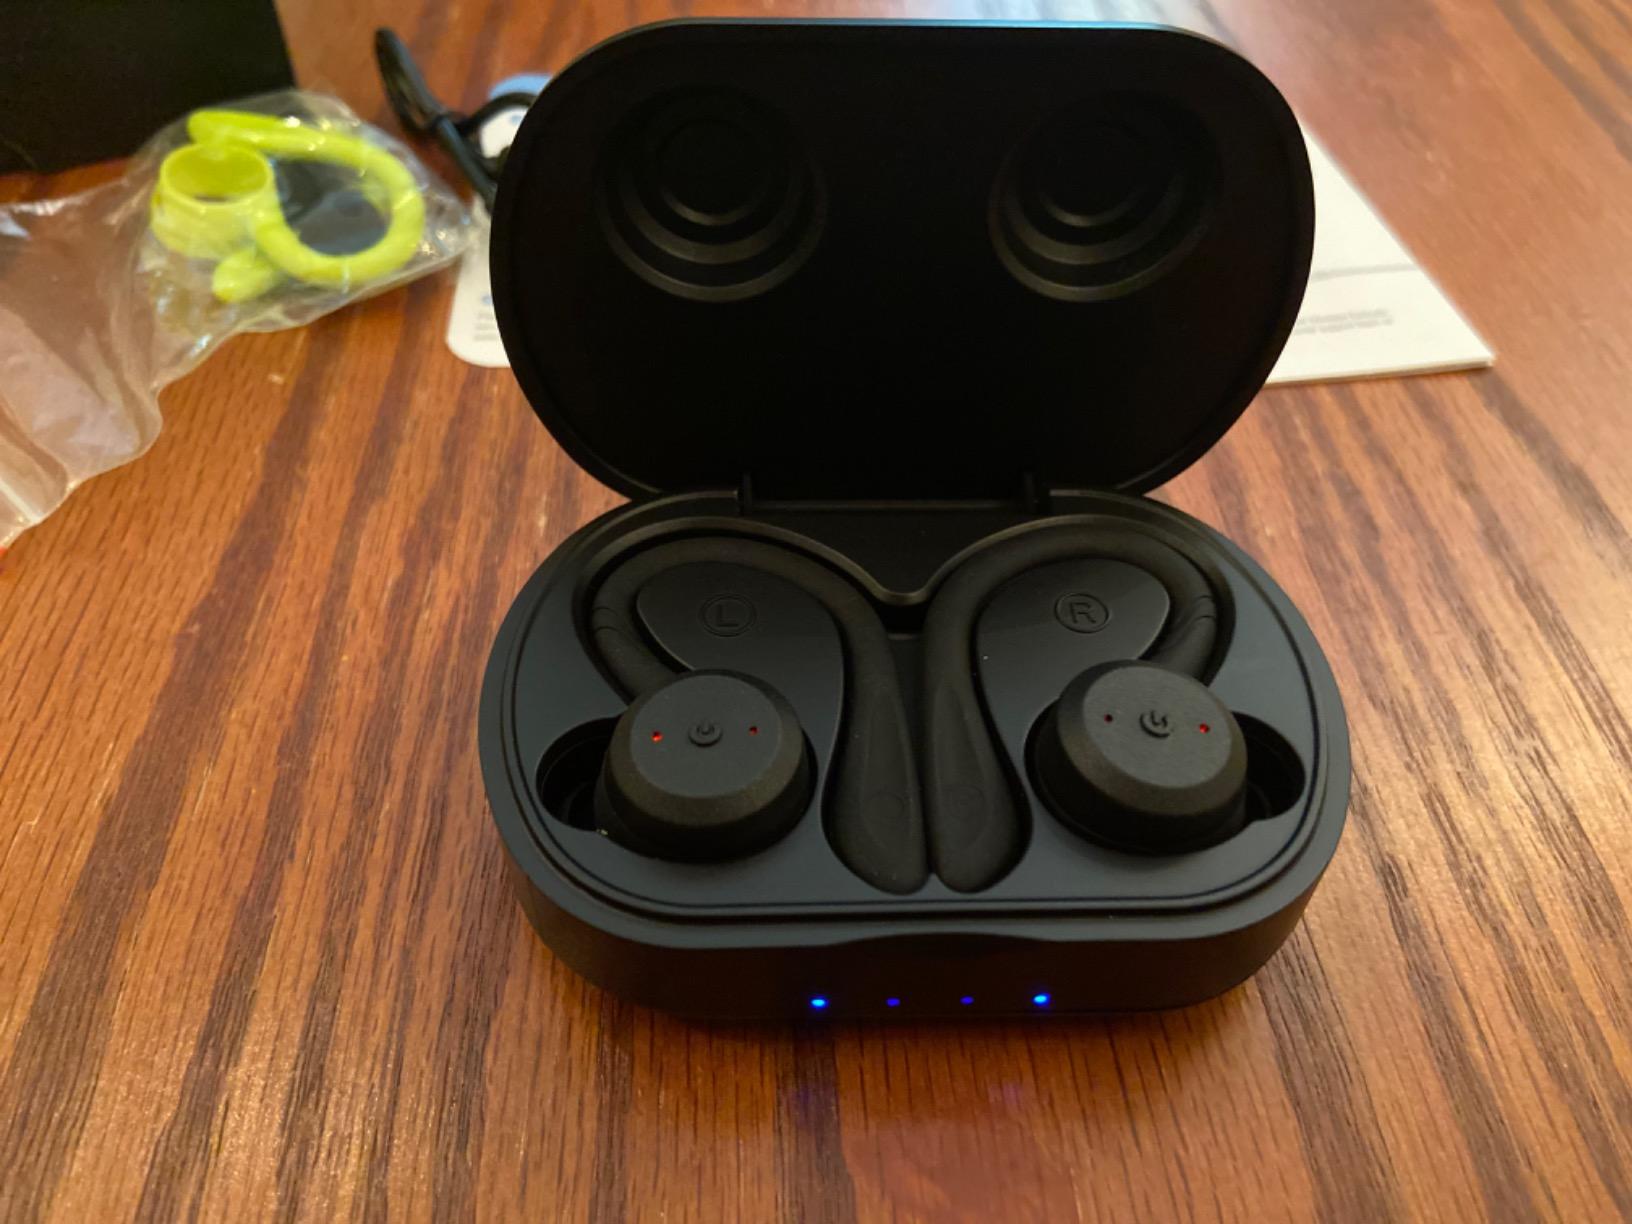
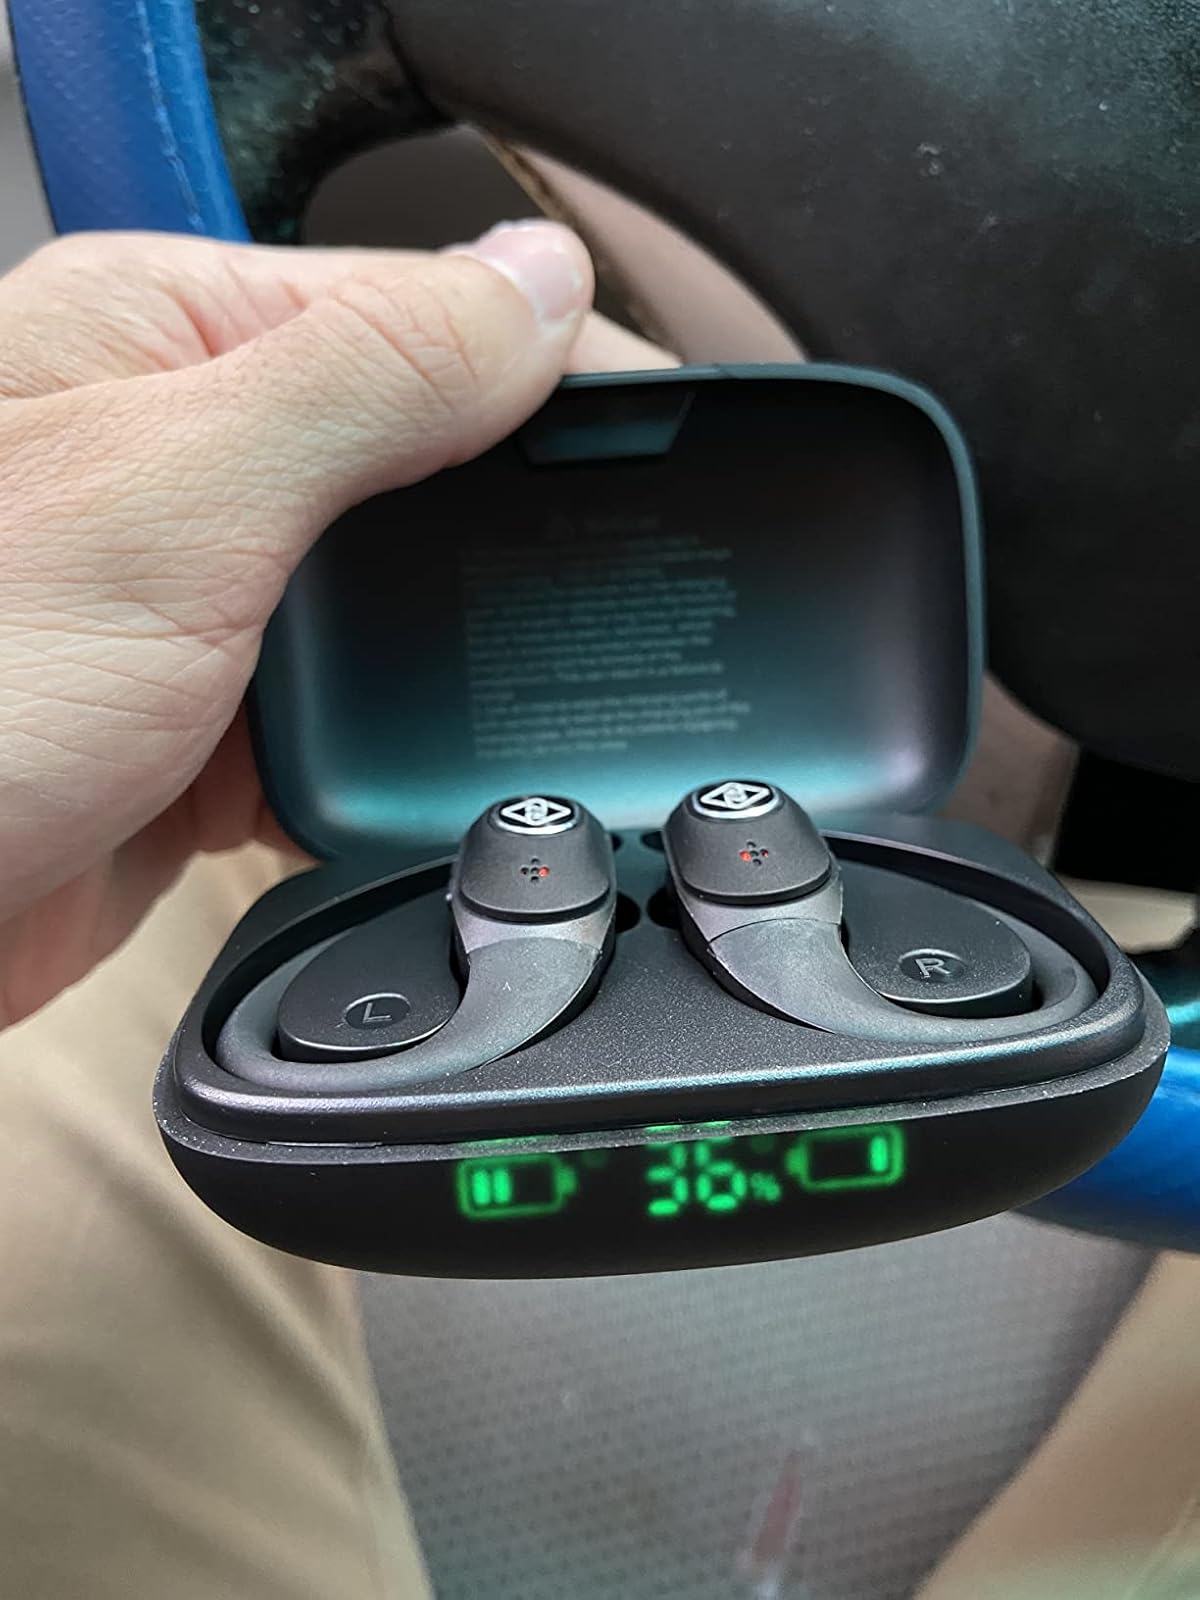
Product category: earbuds
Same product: no